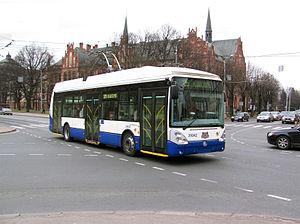
Le trolleybus de Riga est un réseau de trolleybus qui dessert l'agglomération de Riga en Lettonie.